Math Gran Prix

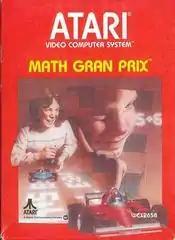

Math Gran Prix (released as Maths Grand Prix in Europe) is an educational video game written for the Atari 2600 by Suki Lee and published by Atari, Inc. in 1982.